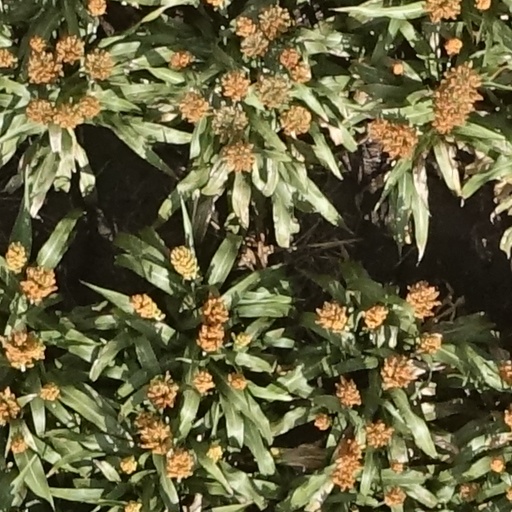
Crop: sorghum